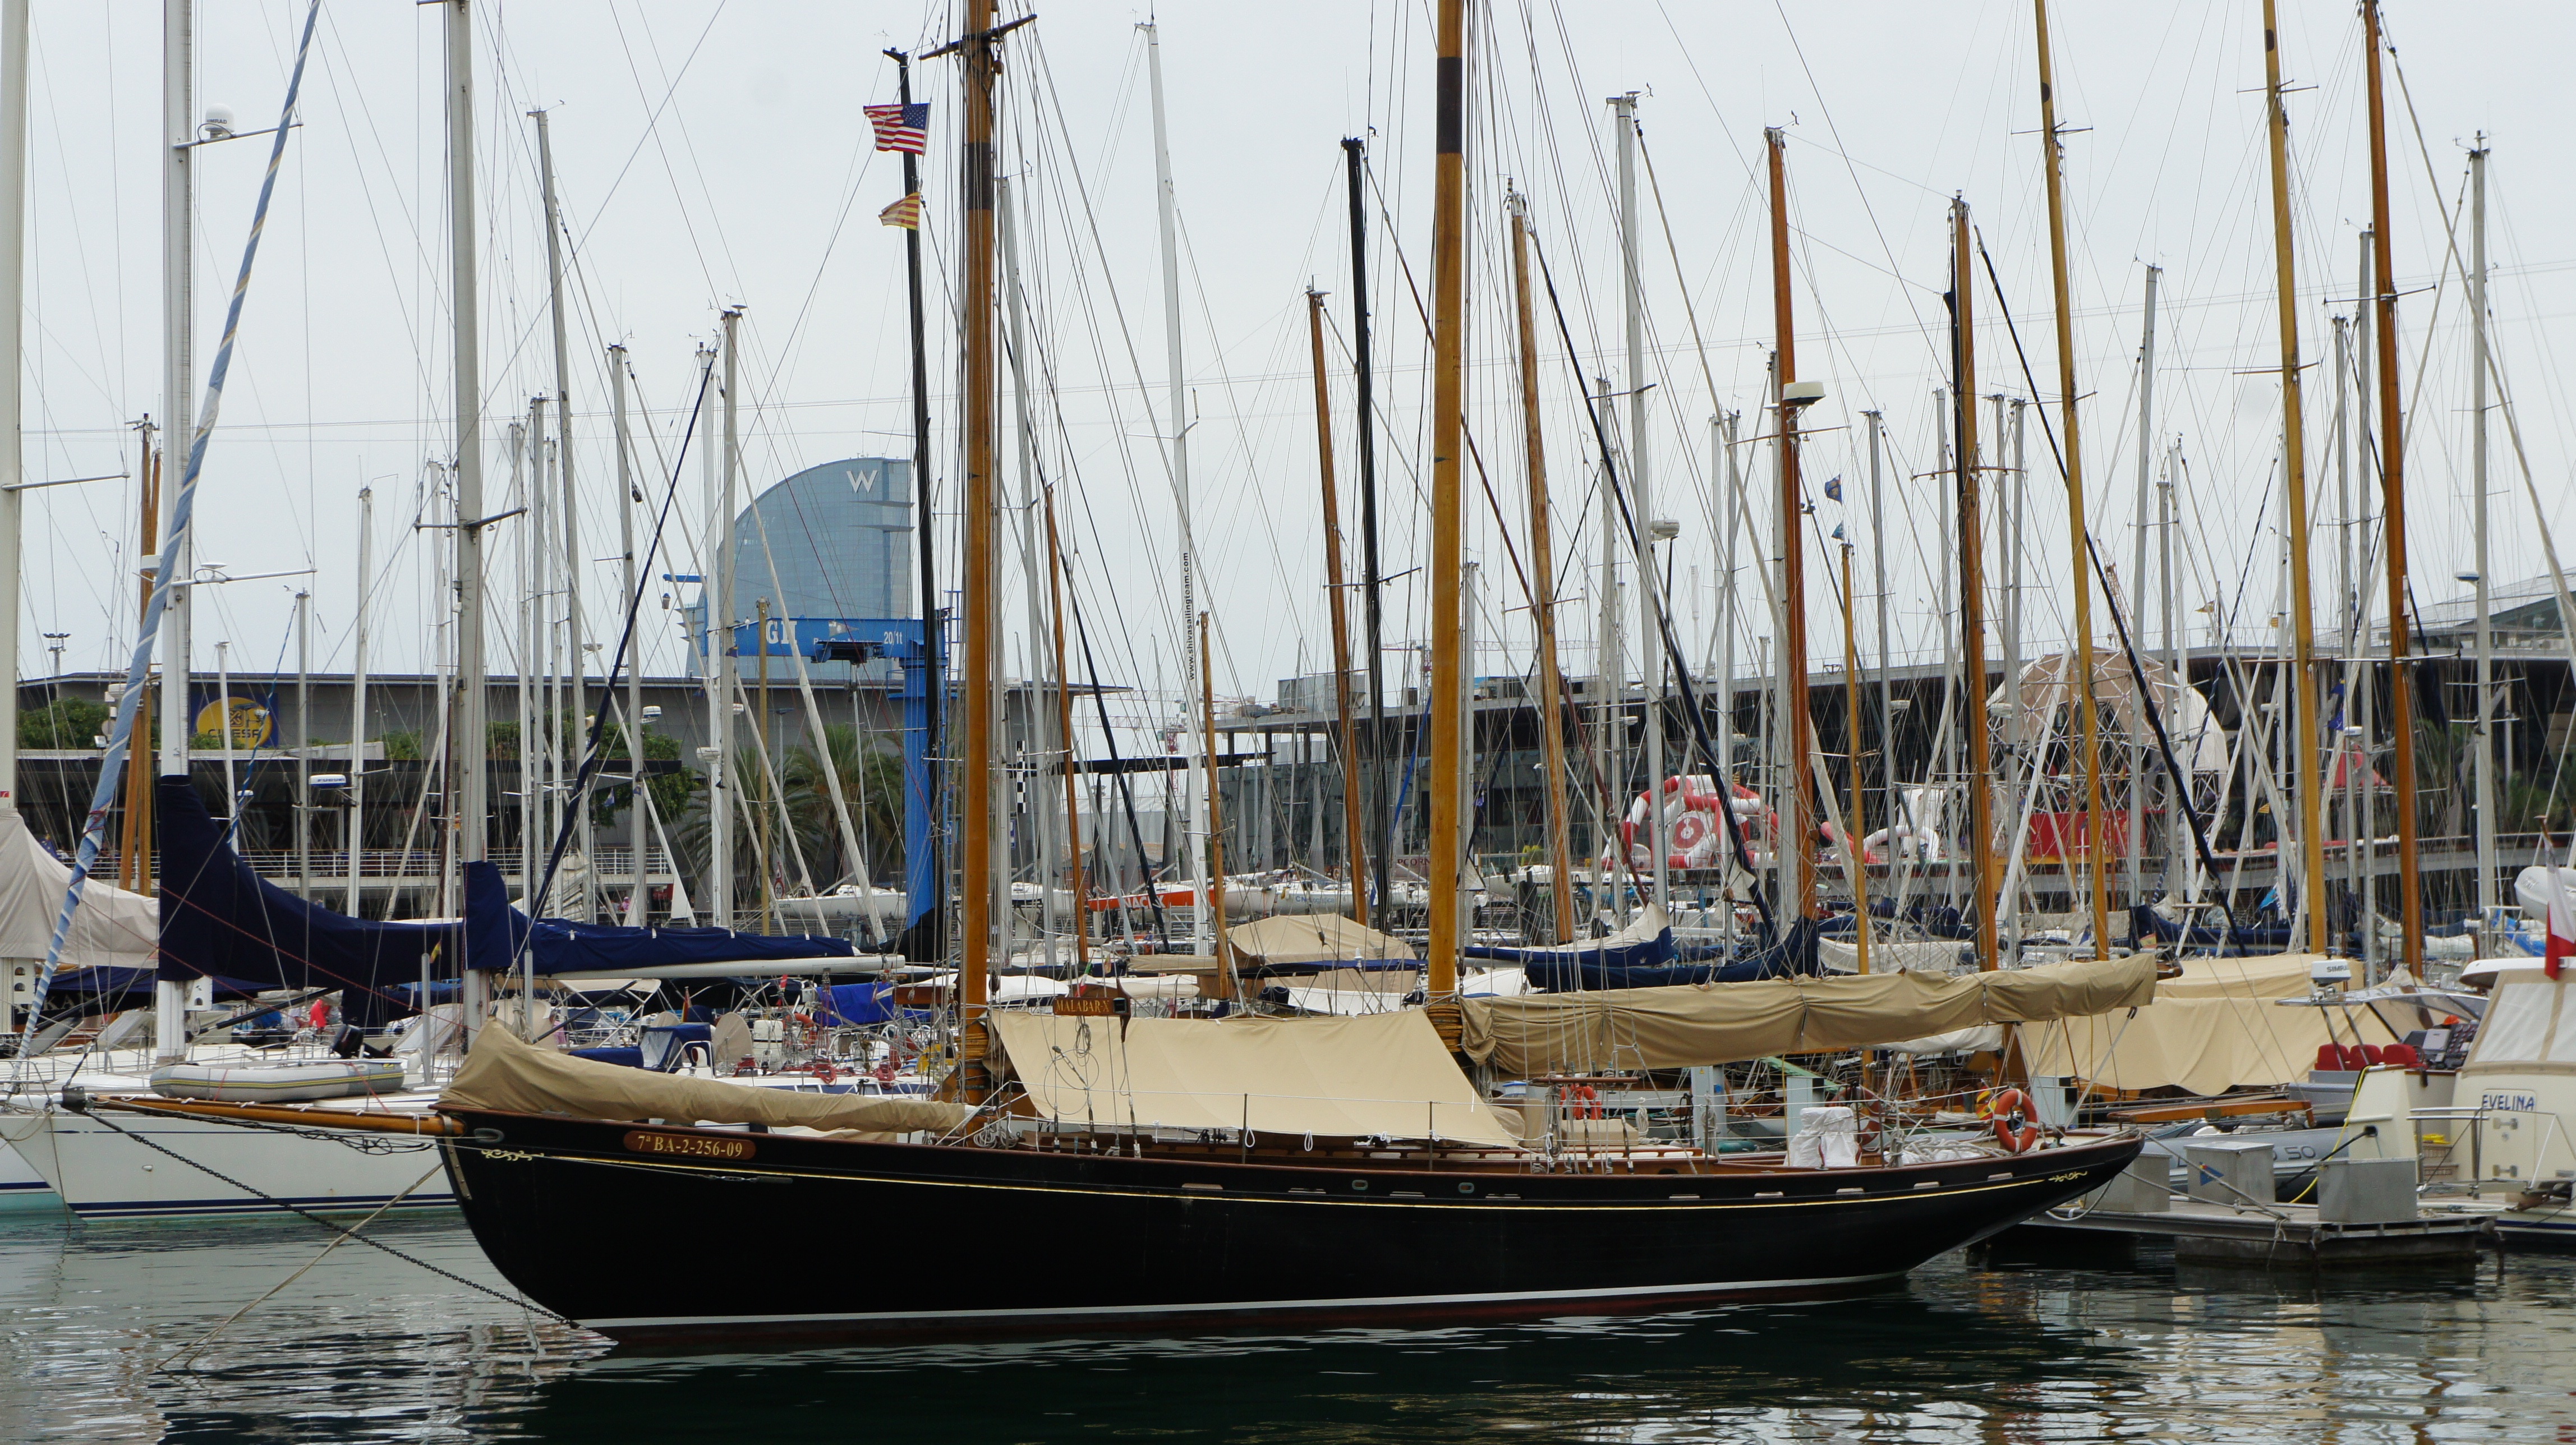
sea, water, dock, boat, ship, mediterranean, vehicle, mast, yacht, harbor, marina, port, sailboat, barcelona, spain, boats, sail, sailing vessel, watercraft, schooner, windjammer, sailing ship, tall ship, caravel, lugger, barquentine